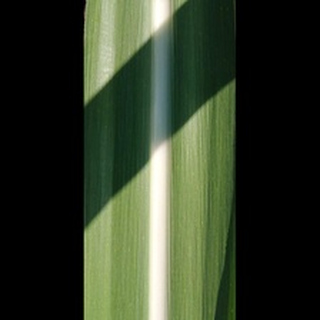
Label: healthy_sugarcane